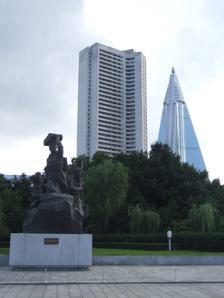
Building: Pyongyang Secretariat Housing
Country: North Korea
Year built: 1987
Tower in Pyongyang, North Korea Pyongyang Secretariat Housing 평양 사무국 아파트 ( Korean ) General information Status Completed Type residential Location Potonggang-guyok , Pyongyang Town or city Pyongyang Country North Korea Coordinates 39°02′17″N 125°44′12″E / 39.0381°N 125.7367°E / 39.0381; 125.7367 Completed 1987 Height 133.2 metres (437 ft) Technical details Structural system Concrete Floor count 40 The Pyongyang Secretariat Housing ( Korean : 평양 사무국 아파트 ) is a high-rise residential skyscraper in Pyongyang , North Korea . Built in 1987, the tower stands at 133.2 meters (437 ft) tall and is divided into 40 floors. The tower resembles the 1970s and 1980s totalitarian architecture style very widespread and common in North Korea . See also List of tallest buildings in North Korea References